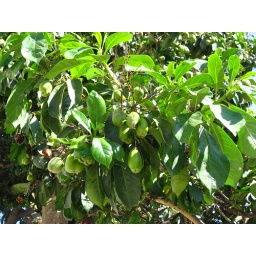
Species from AustraliaUsed as a street tree in San Francisco